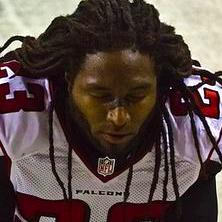
Age: 29